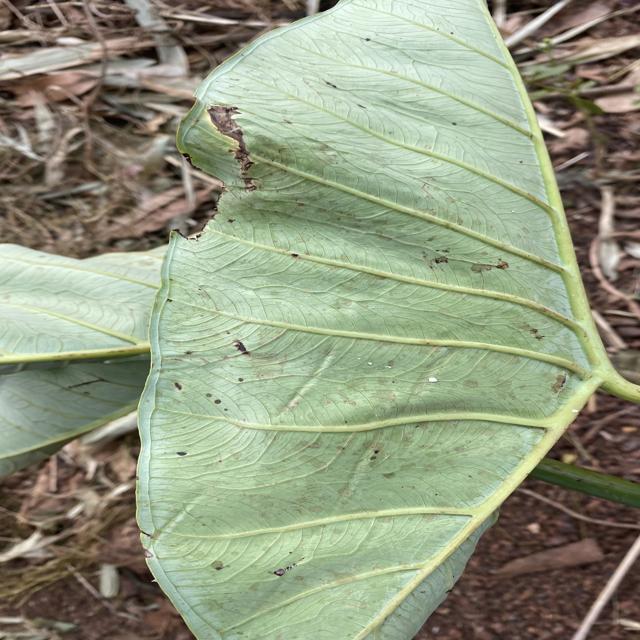
Label: Mid_Blight